Question: Please indicate a possible affordance area of the eat_hot_dog that can be used for eating
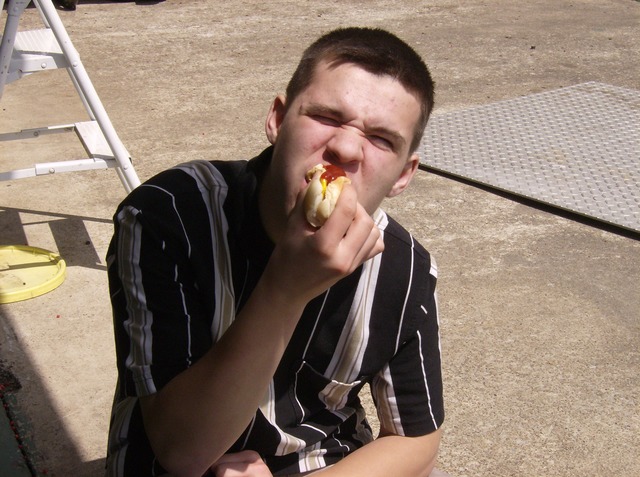
Answer: [305.5, 162.5, 356.5, 225.5]